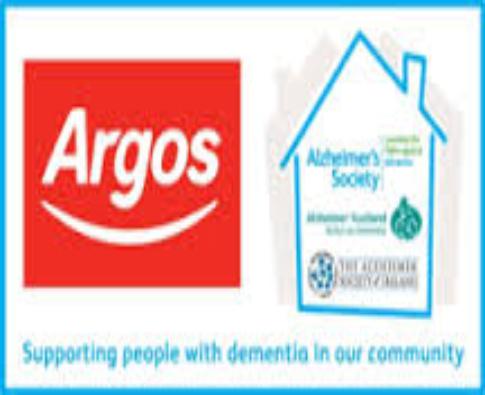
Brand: Argos Energies
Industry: Others